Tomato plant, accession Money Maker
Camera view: tilt-top (135 deg); turntable rotation: 180 degrees
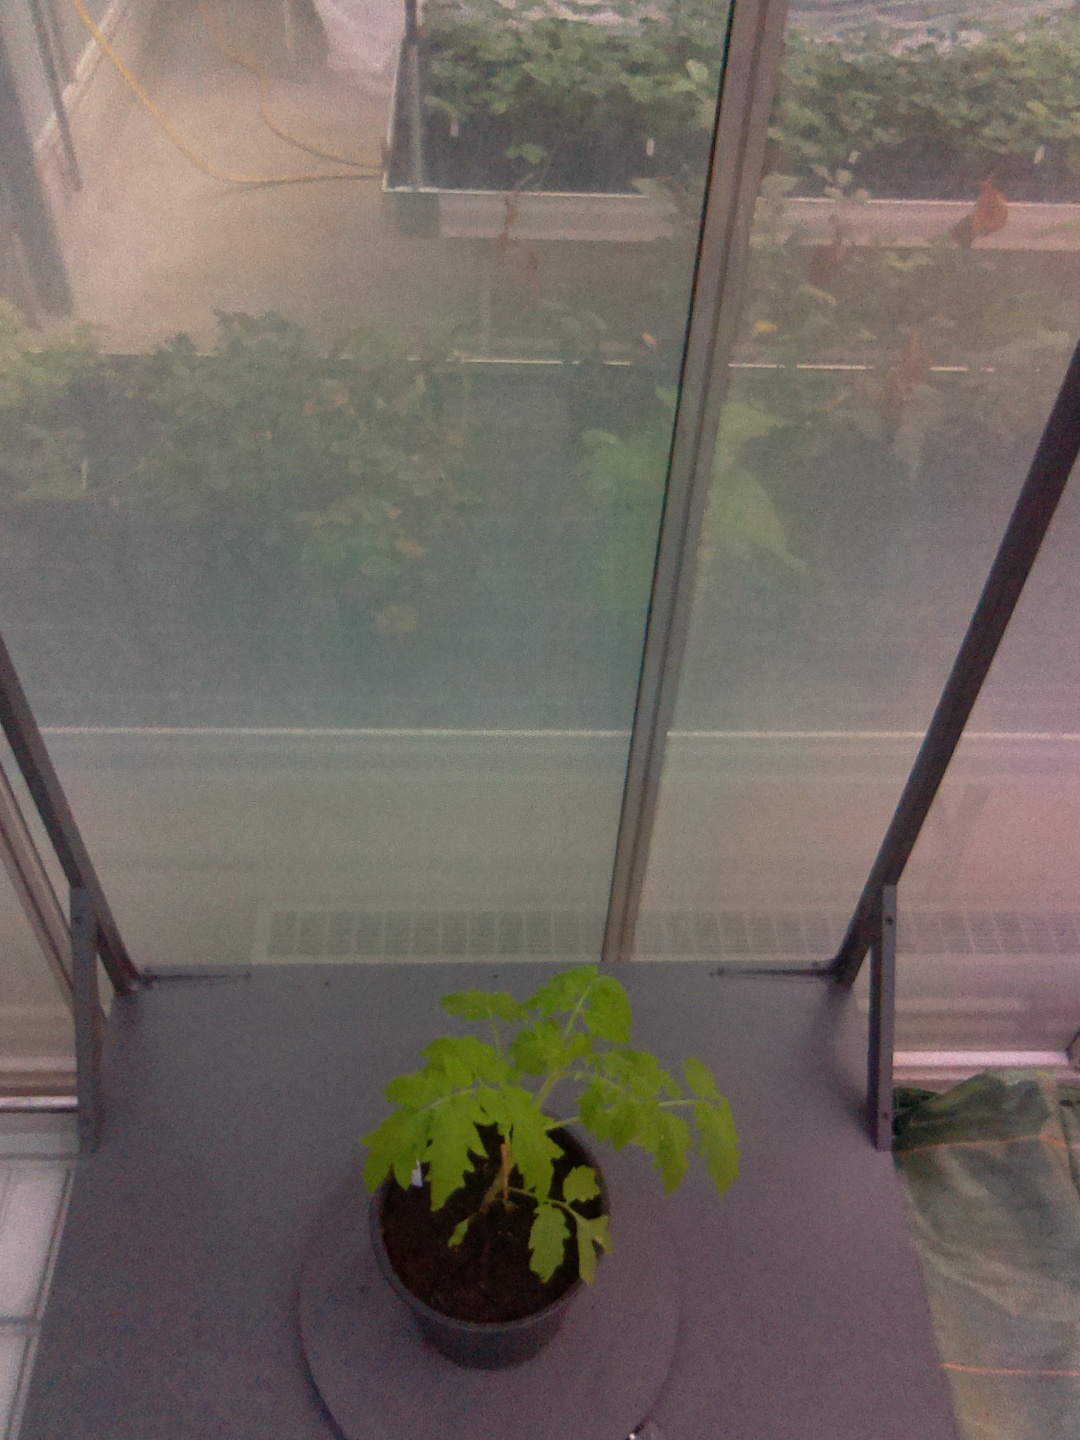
BBCH growth stage 13: 6 of true leaves visible